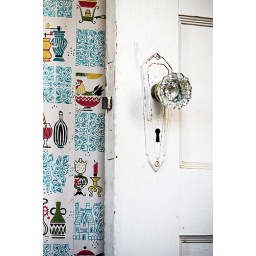
Interior kitchen door of Mr. Schnee's in Mitchell, Oregon